Sisters of the Holy Face

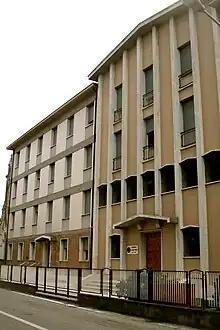
Motherhouse of the congregation, the Holy Face Institute in San Fior, Italy

The Sisters of the Holy Face ("Sororum a Sancto Vultu") abbreviated "SSV", also known as the "Institute of Sisters of the Holy Countenance"), are a congregation in the Roman Catholic Church. The congregation was founded in San Fior in Treviso Italy in 1930 by Blessed Maria Pia Mastena.